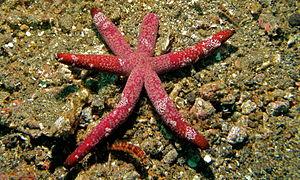
L’Étoile de mer de Luzon ou étoile verruqueuse est une espèce d'étoiles de mer de la famille des Echinasteridae.
Echinaster est un genre d'étoiles de mer, de la famille des Echinasteridae.
Coeloplana est un genre de cténophores benthiques de la famille des Coeloplanidae.